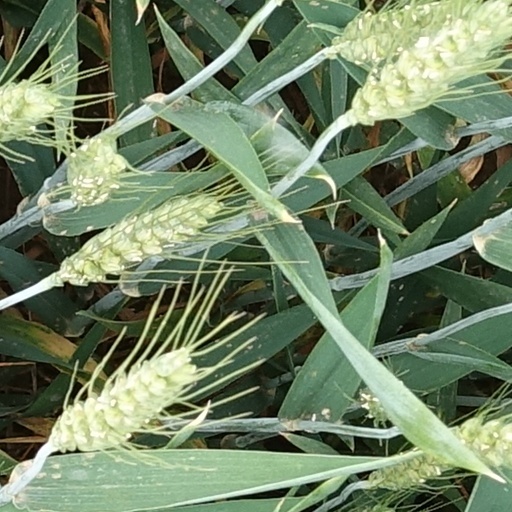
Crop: wheat